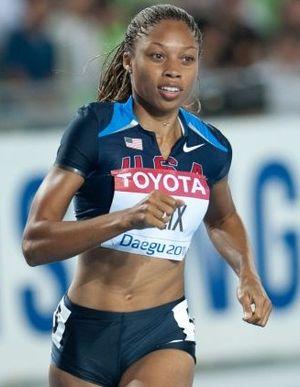
Le 200 mètres fait partie des épreuves inscrites au programme des premiers championnats du monde d'athlétisme, en 1983, à Helsinki.
Allyson Michelle Felix, née le 18 novembre 1985 à Los Angeles, Californie, est une athlète américaine, médaillée dans les grands événements sur 100 m, 200 m, et 400 m. Elle est ainsi, après Betty Cuthbert, la seconde athlète de l'histoire à être médaillée d'or olympique sur les trois distances du sprint.